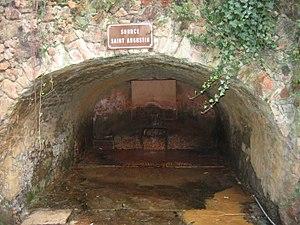
La source St Augustin à Cransac
Cransac, parfois appelée Cransac-les-Thermes, est une commune française située dans le département de l'Aveyron, en région Occitanie.
Le thermalisme est l’ensemble des activités liées à l’exploitation et à l’utilisation des eaux thermales à des fins récréatives ou de santé. Cela se rapporte aussi bien à l’histoire, l’économie, les acteurs, le patrimoine qu'à l’ensemble des moyens mis en œuvre dans les stations thermales lors des cures thermales.